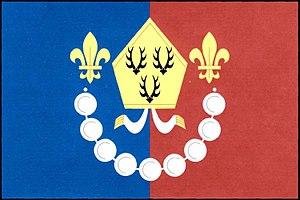
Ves Touškov est une commune du district de Plzeň-Sud, dans la région de Plzeň, en République tchèque. Sa population s'élevait à 361 habitants en 2018.